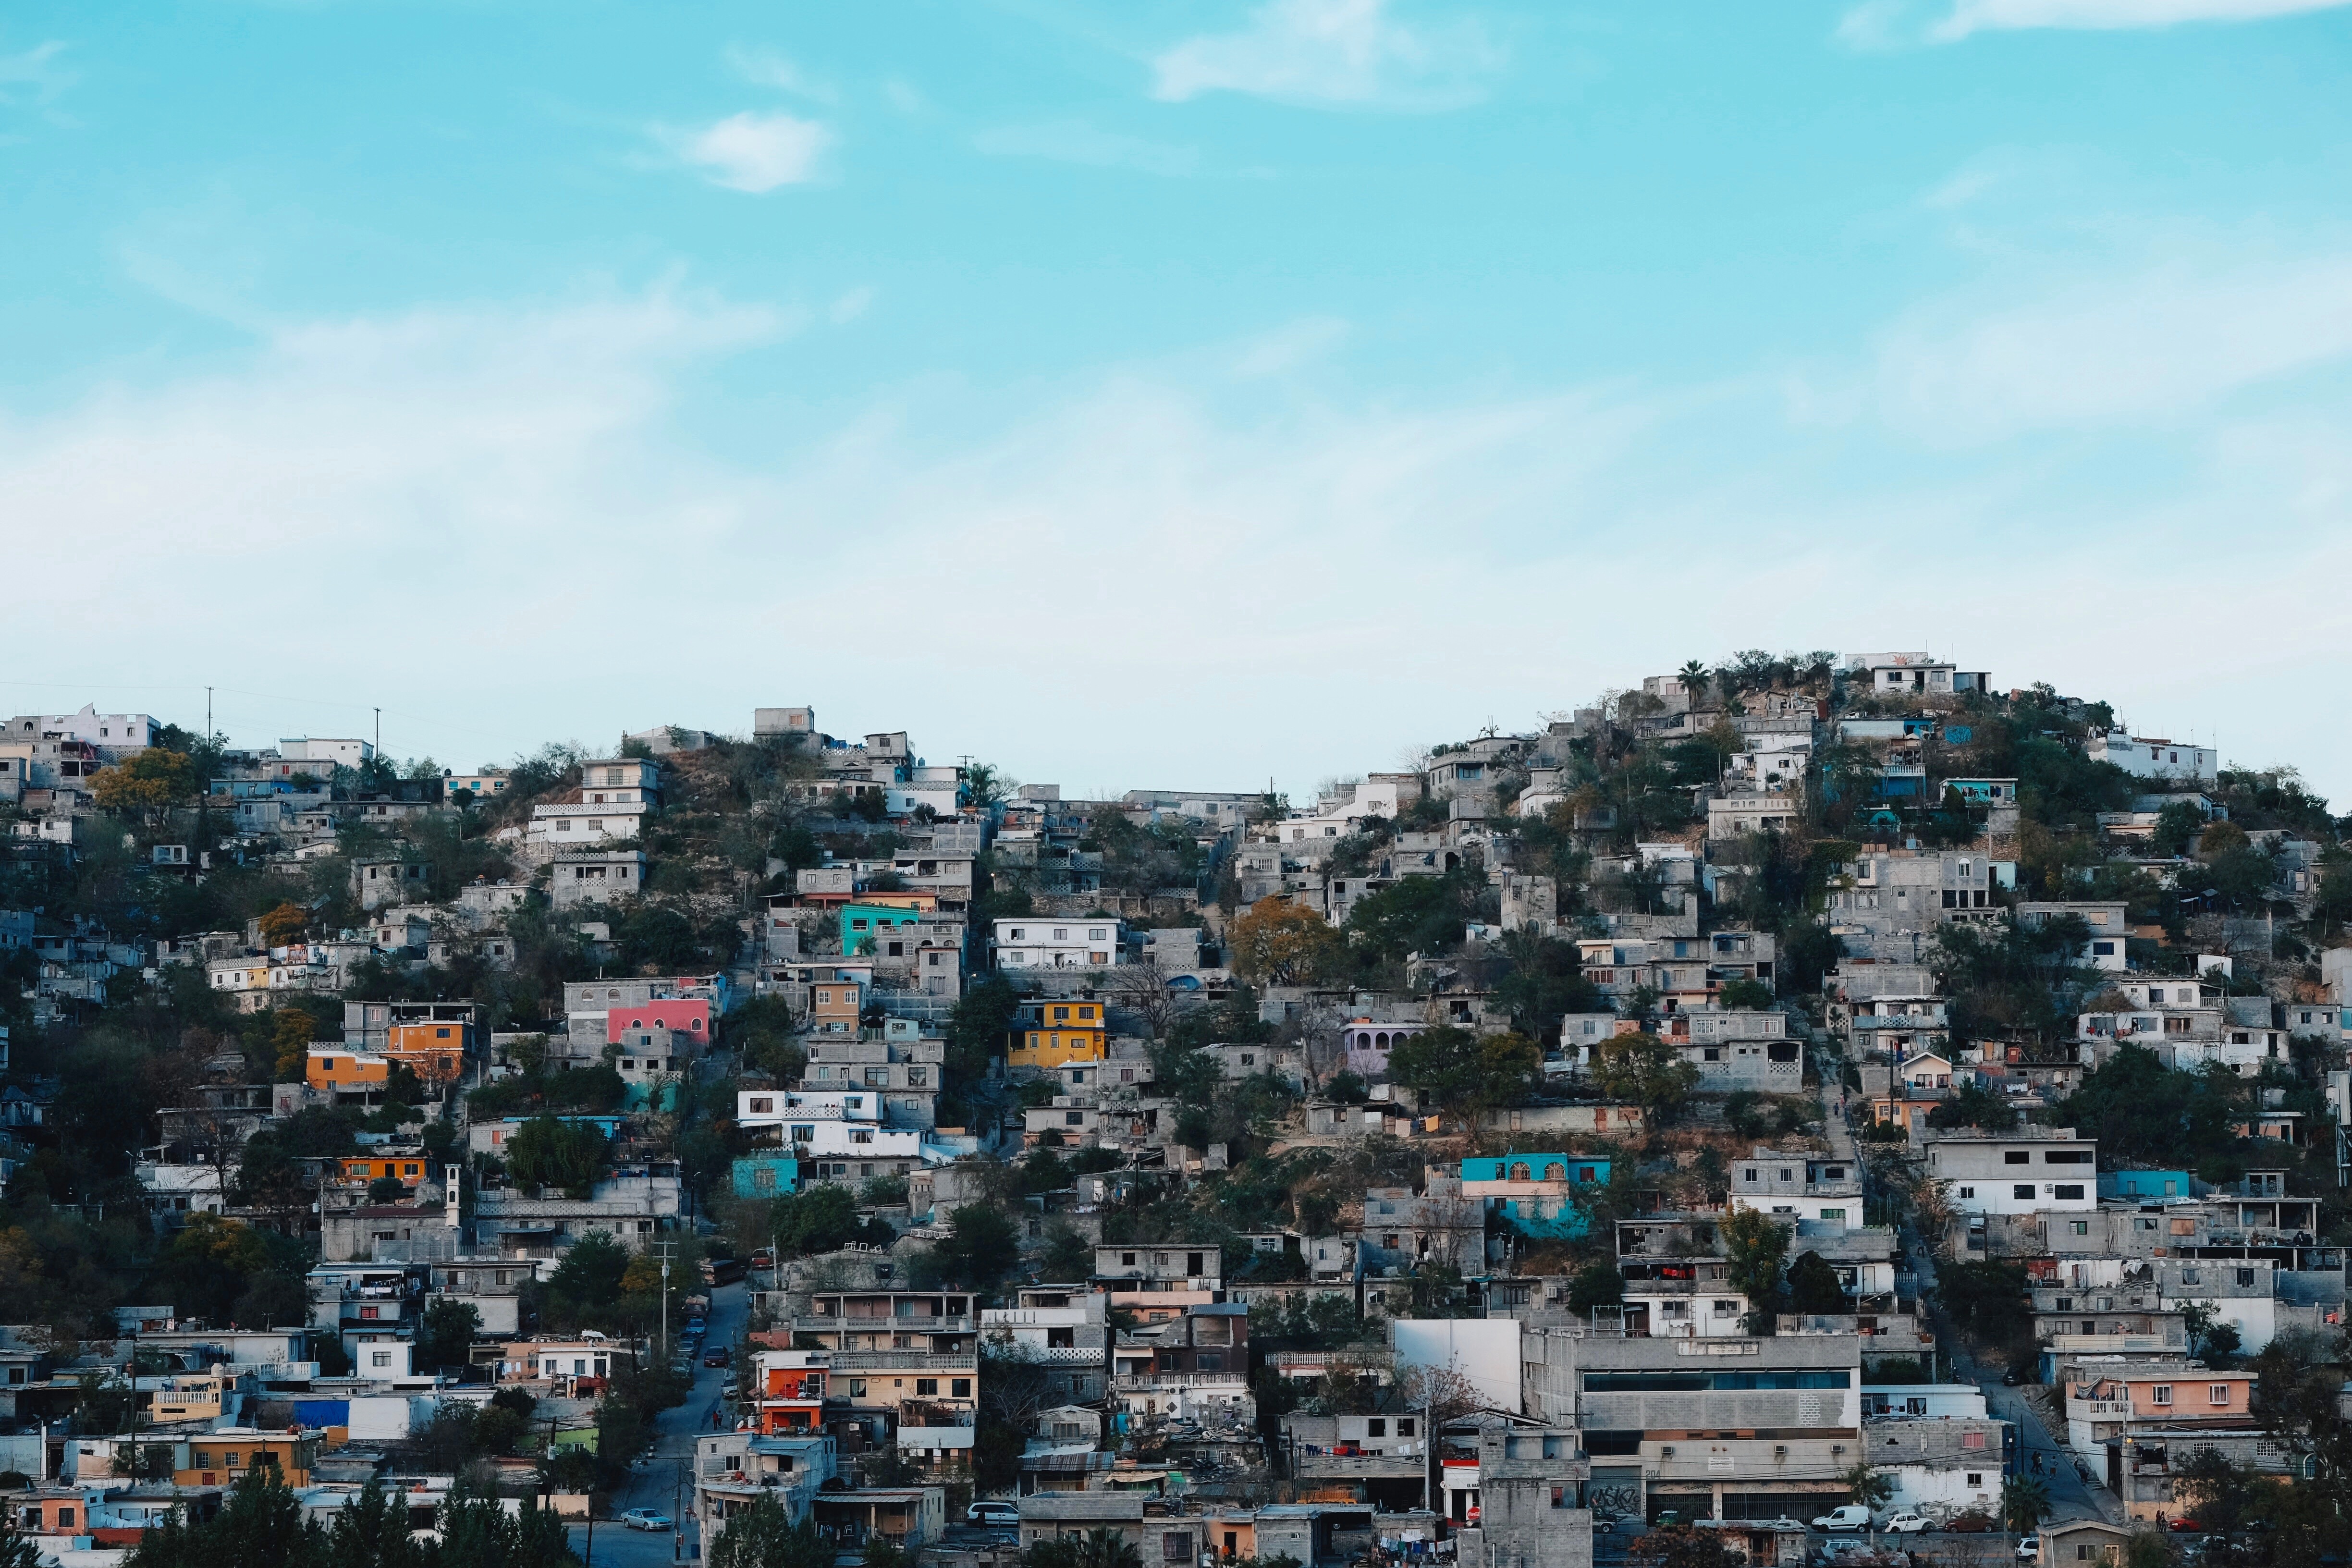
coast, horizon, architecture, skyline, row, town, roof, city, cityscape, panorama, suburb, suburban, aerial view, outdoors, buildings, homes, houses, metropolis, neighbourhood, row of houses, aerial photography, suburban house, residential area, human settlement, metropolitan area